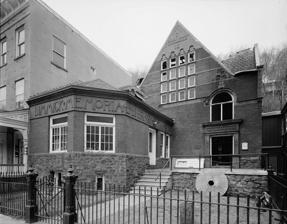
Building: Dimmick Memorial Library
Country: United States of America
Year built: 1890
Historic library in Jim Thorpe, Pennsylvania Dimmick Memorial Library Dimmick Memorial Library after the December 13, 1979 fire. 40°51′50″N 75°44′22″W / 40.86388°N 75.73947°W / 40.86388; -75.73947 Location United States Established 1890 Architect(s) T. Roney Williamson Other information Website www .dimmicklibrary .org The Dimmick Memorial Library is a public library in the Old Mauch Chunk Historic District of Jim Thorpe, Pennsylvania , in the United States. The library was established on October 1, 1890, with the financial support of Milton Dimmick, a civil engineer and son of prominent attorney Milo Dimmick who had settled in the community. The library was nearly destroyed by fire on December 13, 1979. It was later rebuilt by the local government, with the assistance of fundraising from people all over the world. Once it was rebuilt, there was an extended room built onto the back of the old Victorian rotunda area, which is presently a children's room. Today it is still in use and updated, and many of the local historical documents which were saved in the safe room can still be viewed with permission. Along with this, the local bird collection of the old children's room, the old newspapers which were put on microfilm and later being put to data file, and the stone and metal sundial that was in the courtyard were also saved. The library can still be found on the list of local historic registries of Old Mauch Chunk, which is the present-day town of Jim Thorpe. References